Grapico

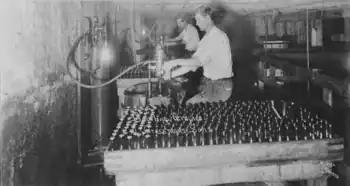

In May 1926, J. Grossman's Sons became a defunct corporation and sold its Grapico formula and all rights connected to that formula to Pan American Manufacturing Co., Inc., a Louisiana corporation that had been manufacturing and selling extracts, ice cream powder, and syrups and flavors for soft drinks from New Orleans since 1911. Pan American began manufacturing Grapico syrup and concentrate and continued supplying its wholesale customers outside of Louisiana with one-gallon bottles of concentrated Grapico to allow them to make Grapico. In addition, through its subsidiary corporation, World Bottling Co., Pan American continued supplying its retail customers in Louisiana with bottled Grapico for consumption. At the time Pan American acquired the Grapico business, it had three wholesale Grapico customers: Rochell's Grapico Bottling Works in Birmingham, Alabama and two bottling plants operating in Mississippi. Grapico concentrate was sold by Pan American to its wholesale customers for $7.50 per gallon and the finished bottled Grapico was by sold by Pan American and its three wholesale customers at 5 cents per 7-oz bottle.